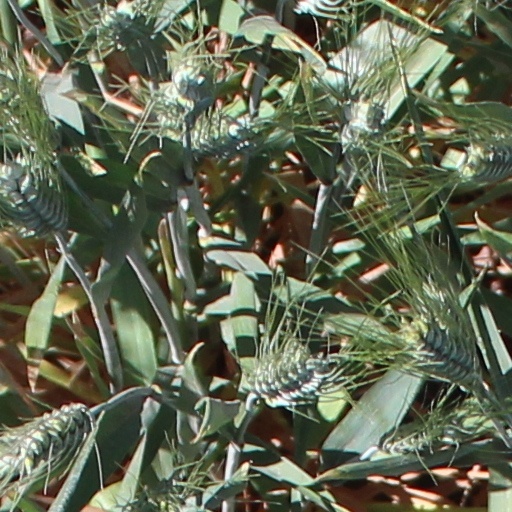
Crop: wheat